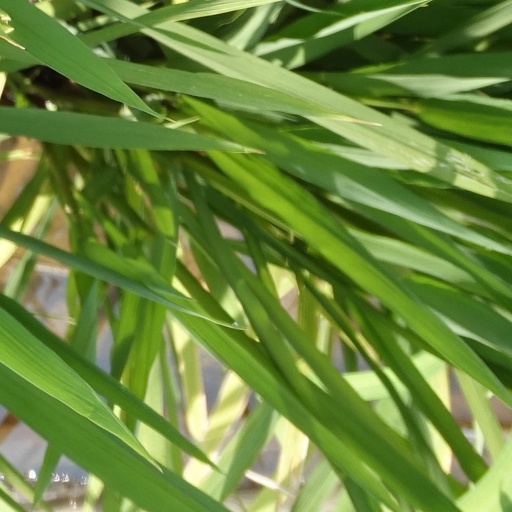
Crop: rice